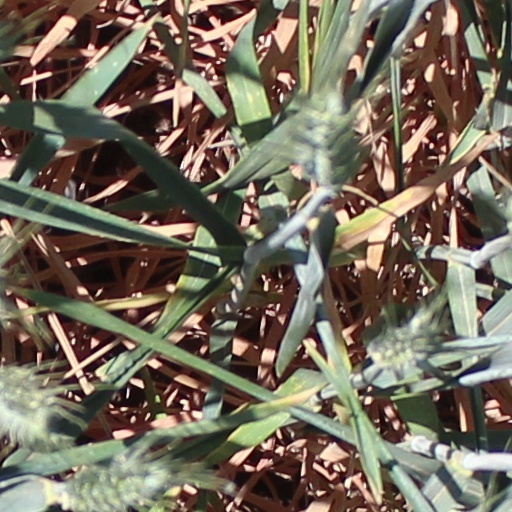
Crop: wheat